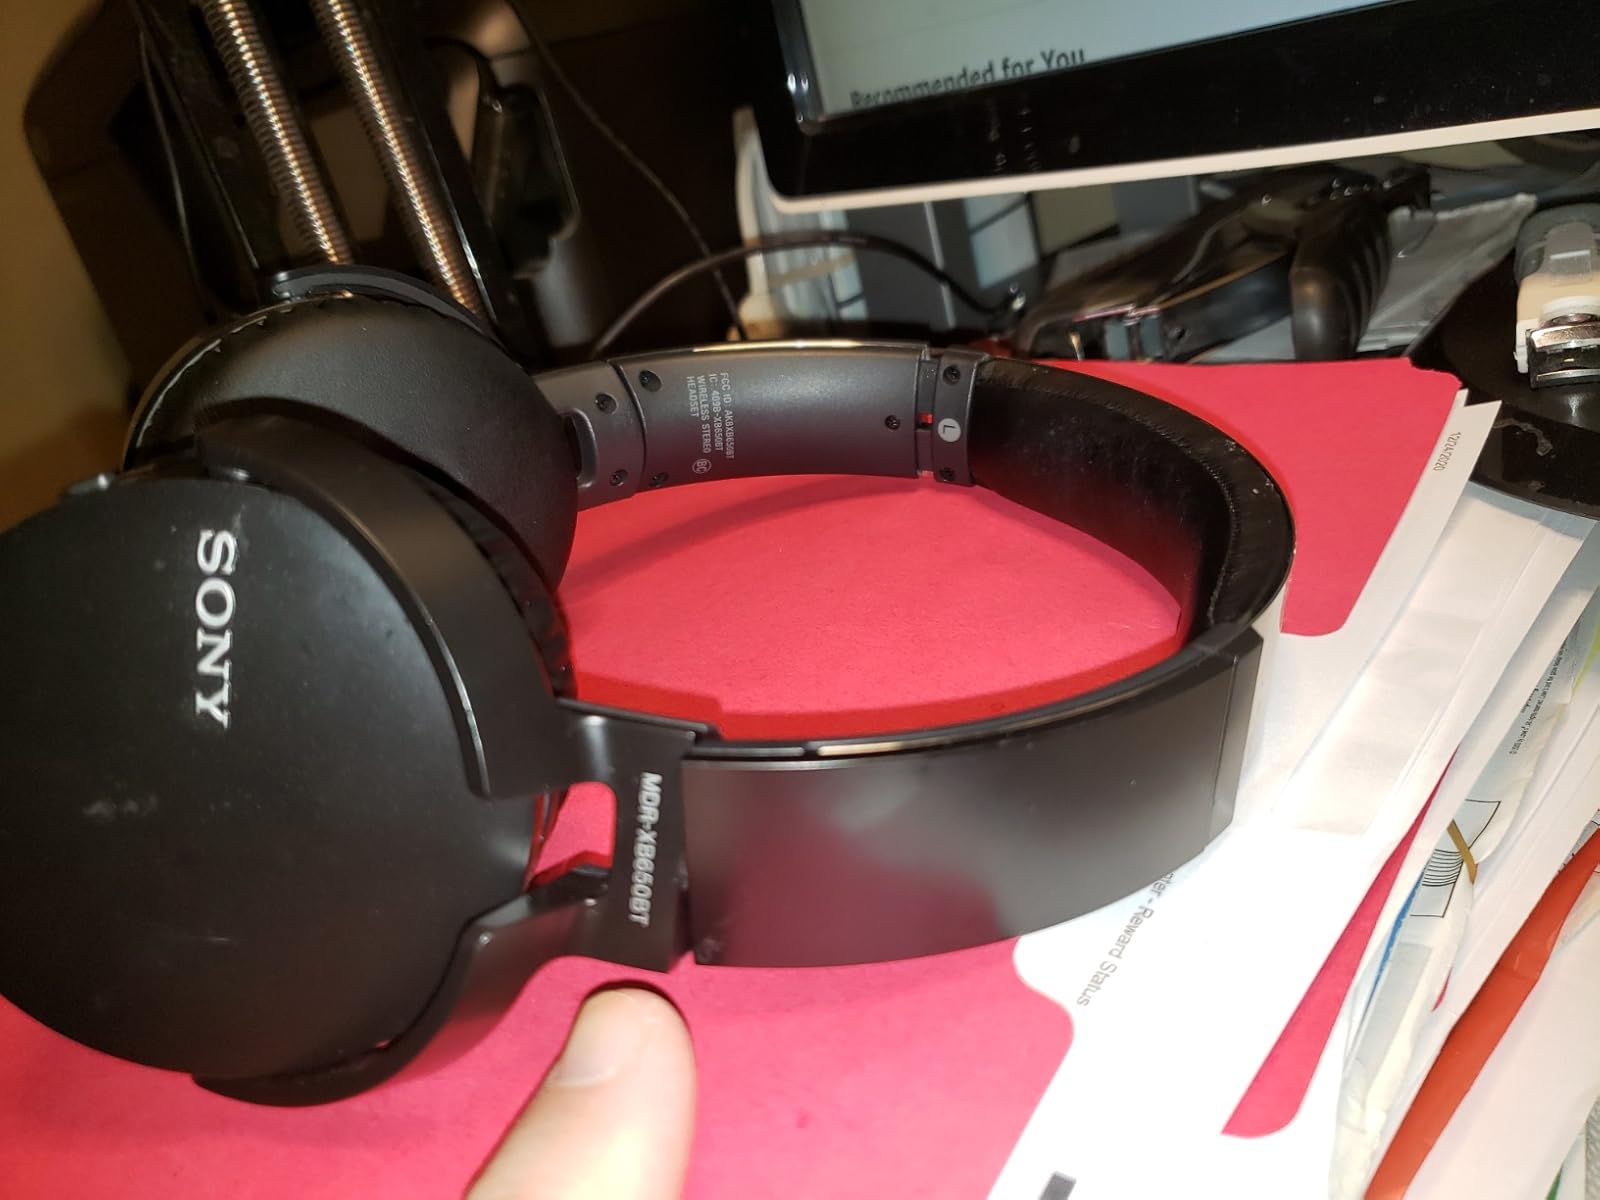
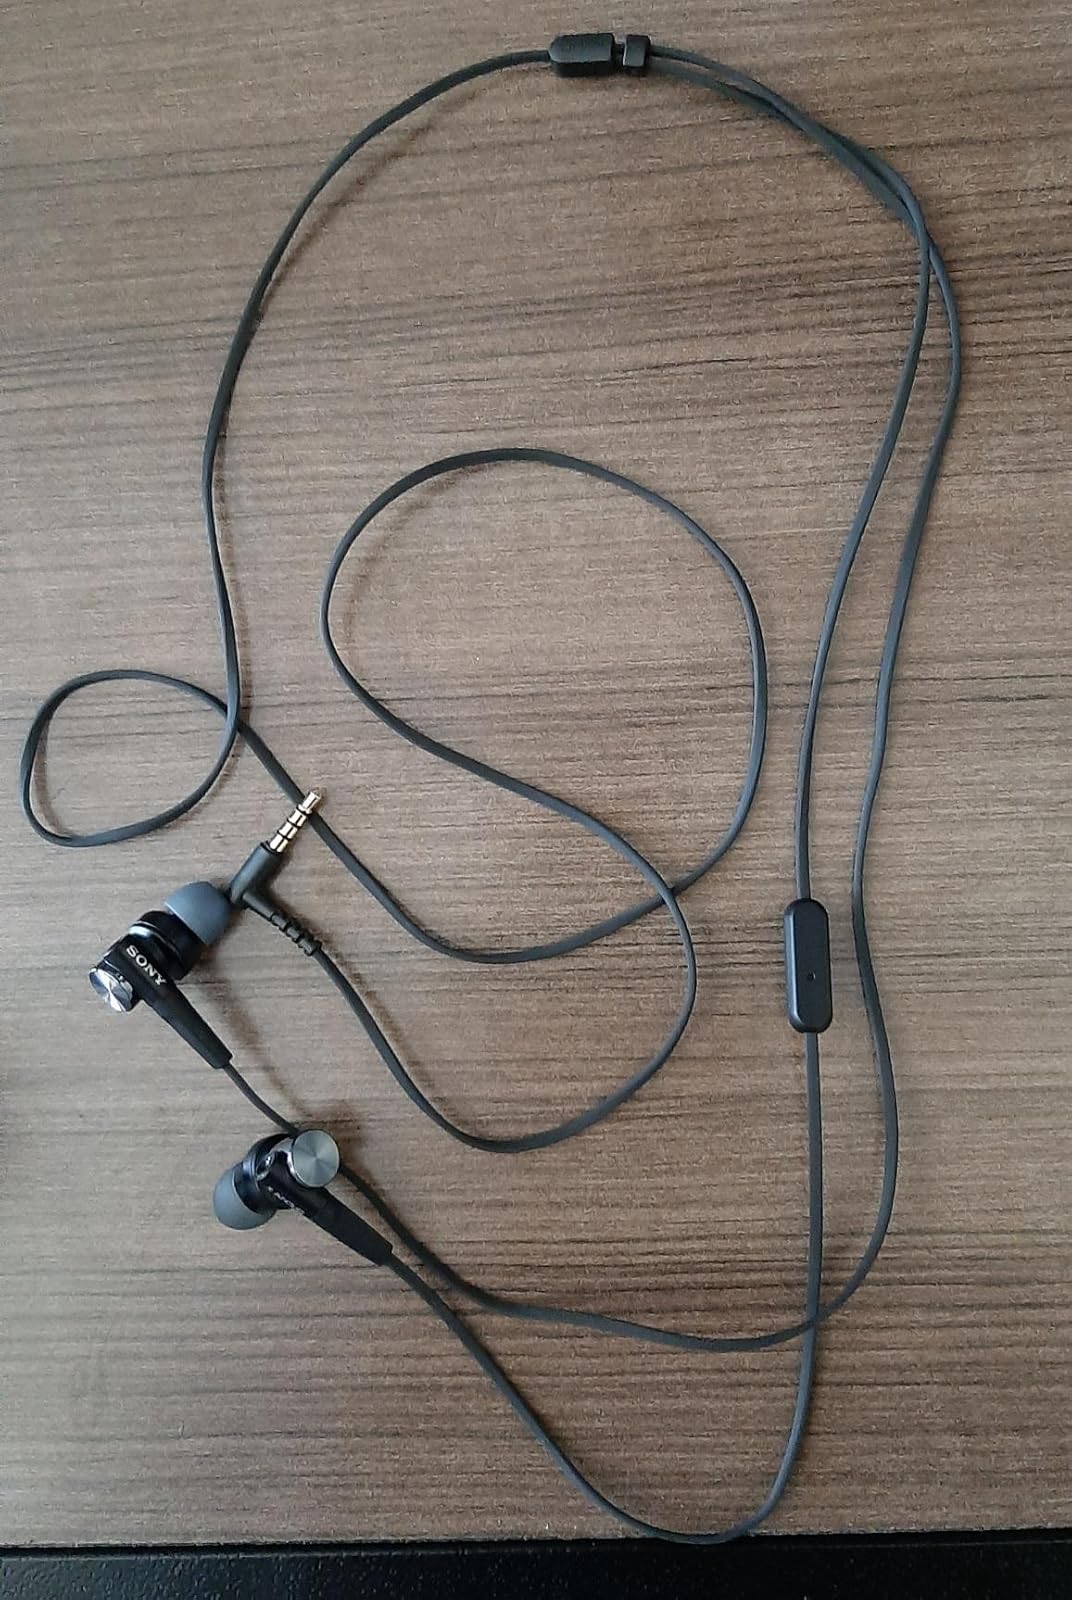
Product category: headphones
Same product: no